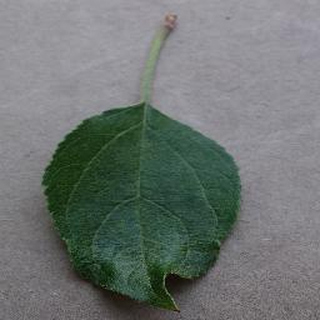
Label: healthy_apple